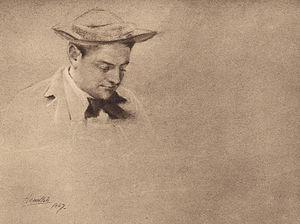
Alfred Gilbert, né Londres le 12 août 1854, et mort le 4 novembre 1934, est un sculpteur et orfèvre anglais.